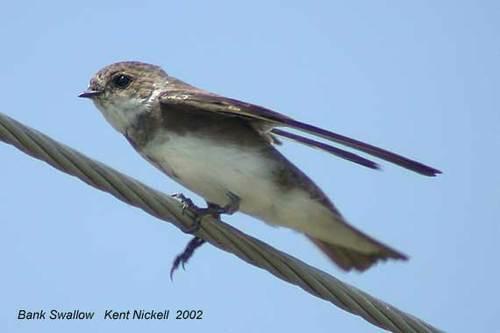
A photo of a bank swallow